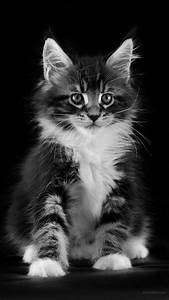
Label: cat